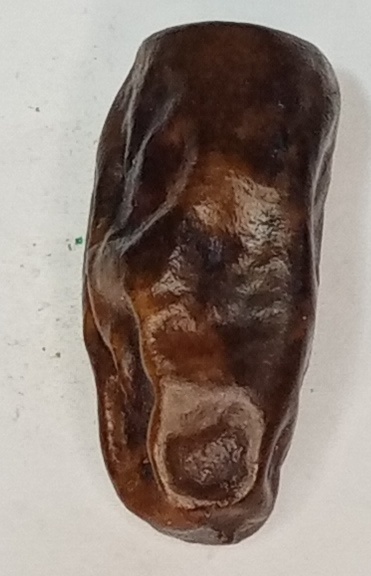
Variety: gajar
Size: small
Grade: grade-1